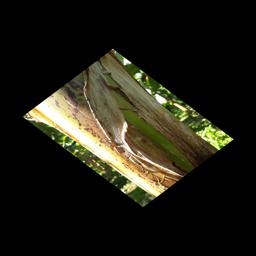
Label: PSEUDOSTEM WEEVIL